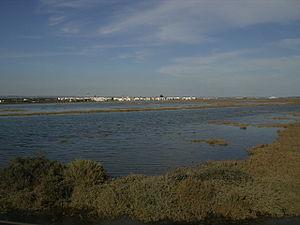
La Ria Formosa est un ensemble de lagunes côtières et d'îles formant des cordons littoraux, en Algarve au sud du Portugal. D'une longueur est-ouest de 60 kilomètres, le site couvre 18 400 ha entre le rio Ancão près de Faro et la plage de Manta Rota, près de Cacela. L'occupation des sols, autant naturelle qu'artificielle, y compose une physionomie très diversifiée. La majeure partie du site est une zone protégée en tant que réserve naturelle depuis 1978, devenue parc naturel le 9 décembre 1987. Cette protection vise autant les nombreuses espèces aviennes présentes pour leur hivernage, leur reproduction ou leur migration, que plusieurs plantes endémiques et des zones de reproduction importantes pour certaines espèces de poissons.